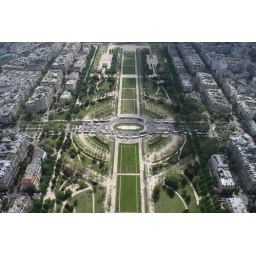
From the third floor in the Eiffel tower